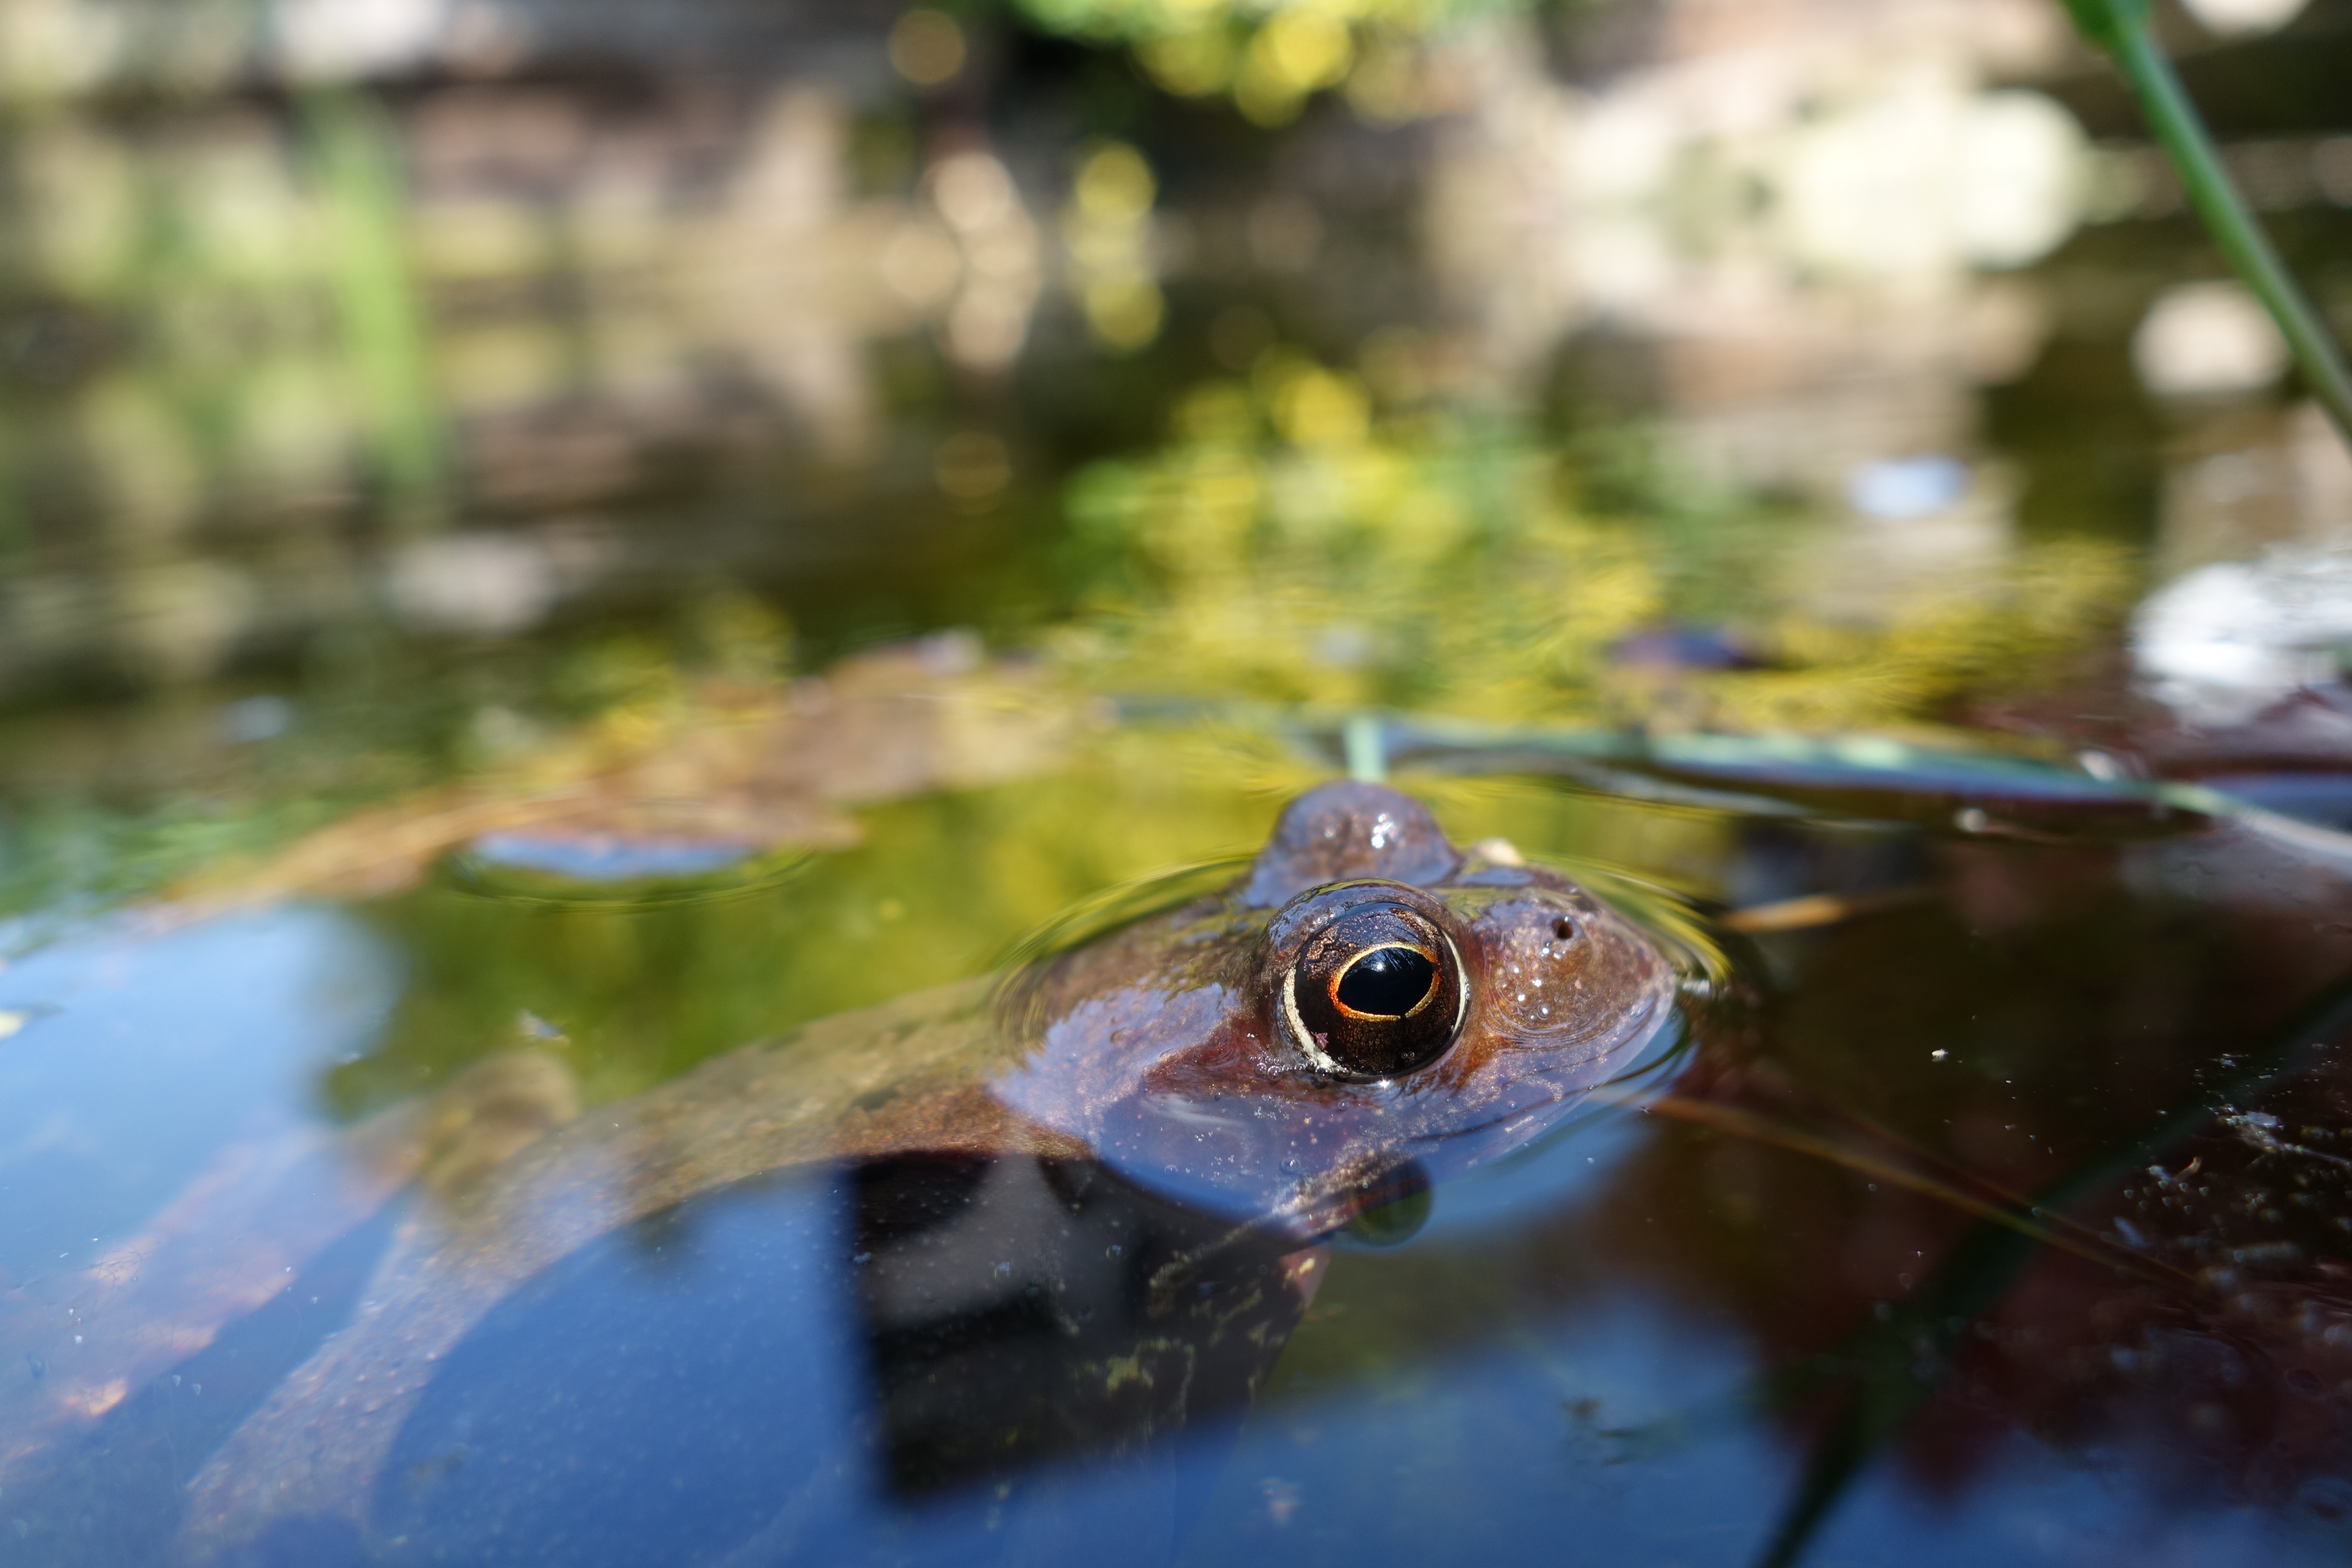
water, nature, leaf, flower, pond, wildlife, reflection, high, biology, frog, amphibian, garden, fauna, close up, eye, vertebrate, macro photography, ranidae, frog face